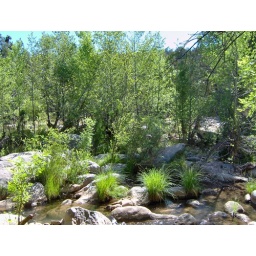
Right near the beginning of the trail, plants were green and clear water flowed